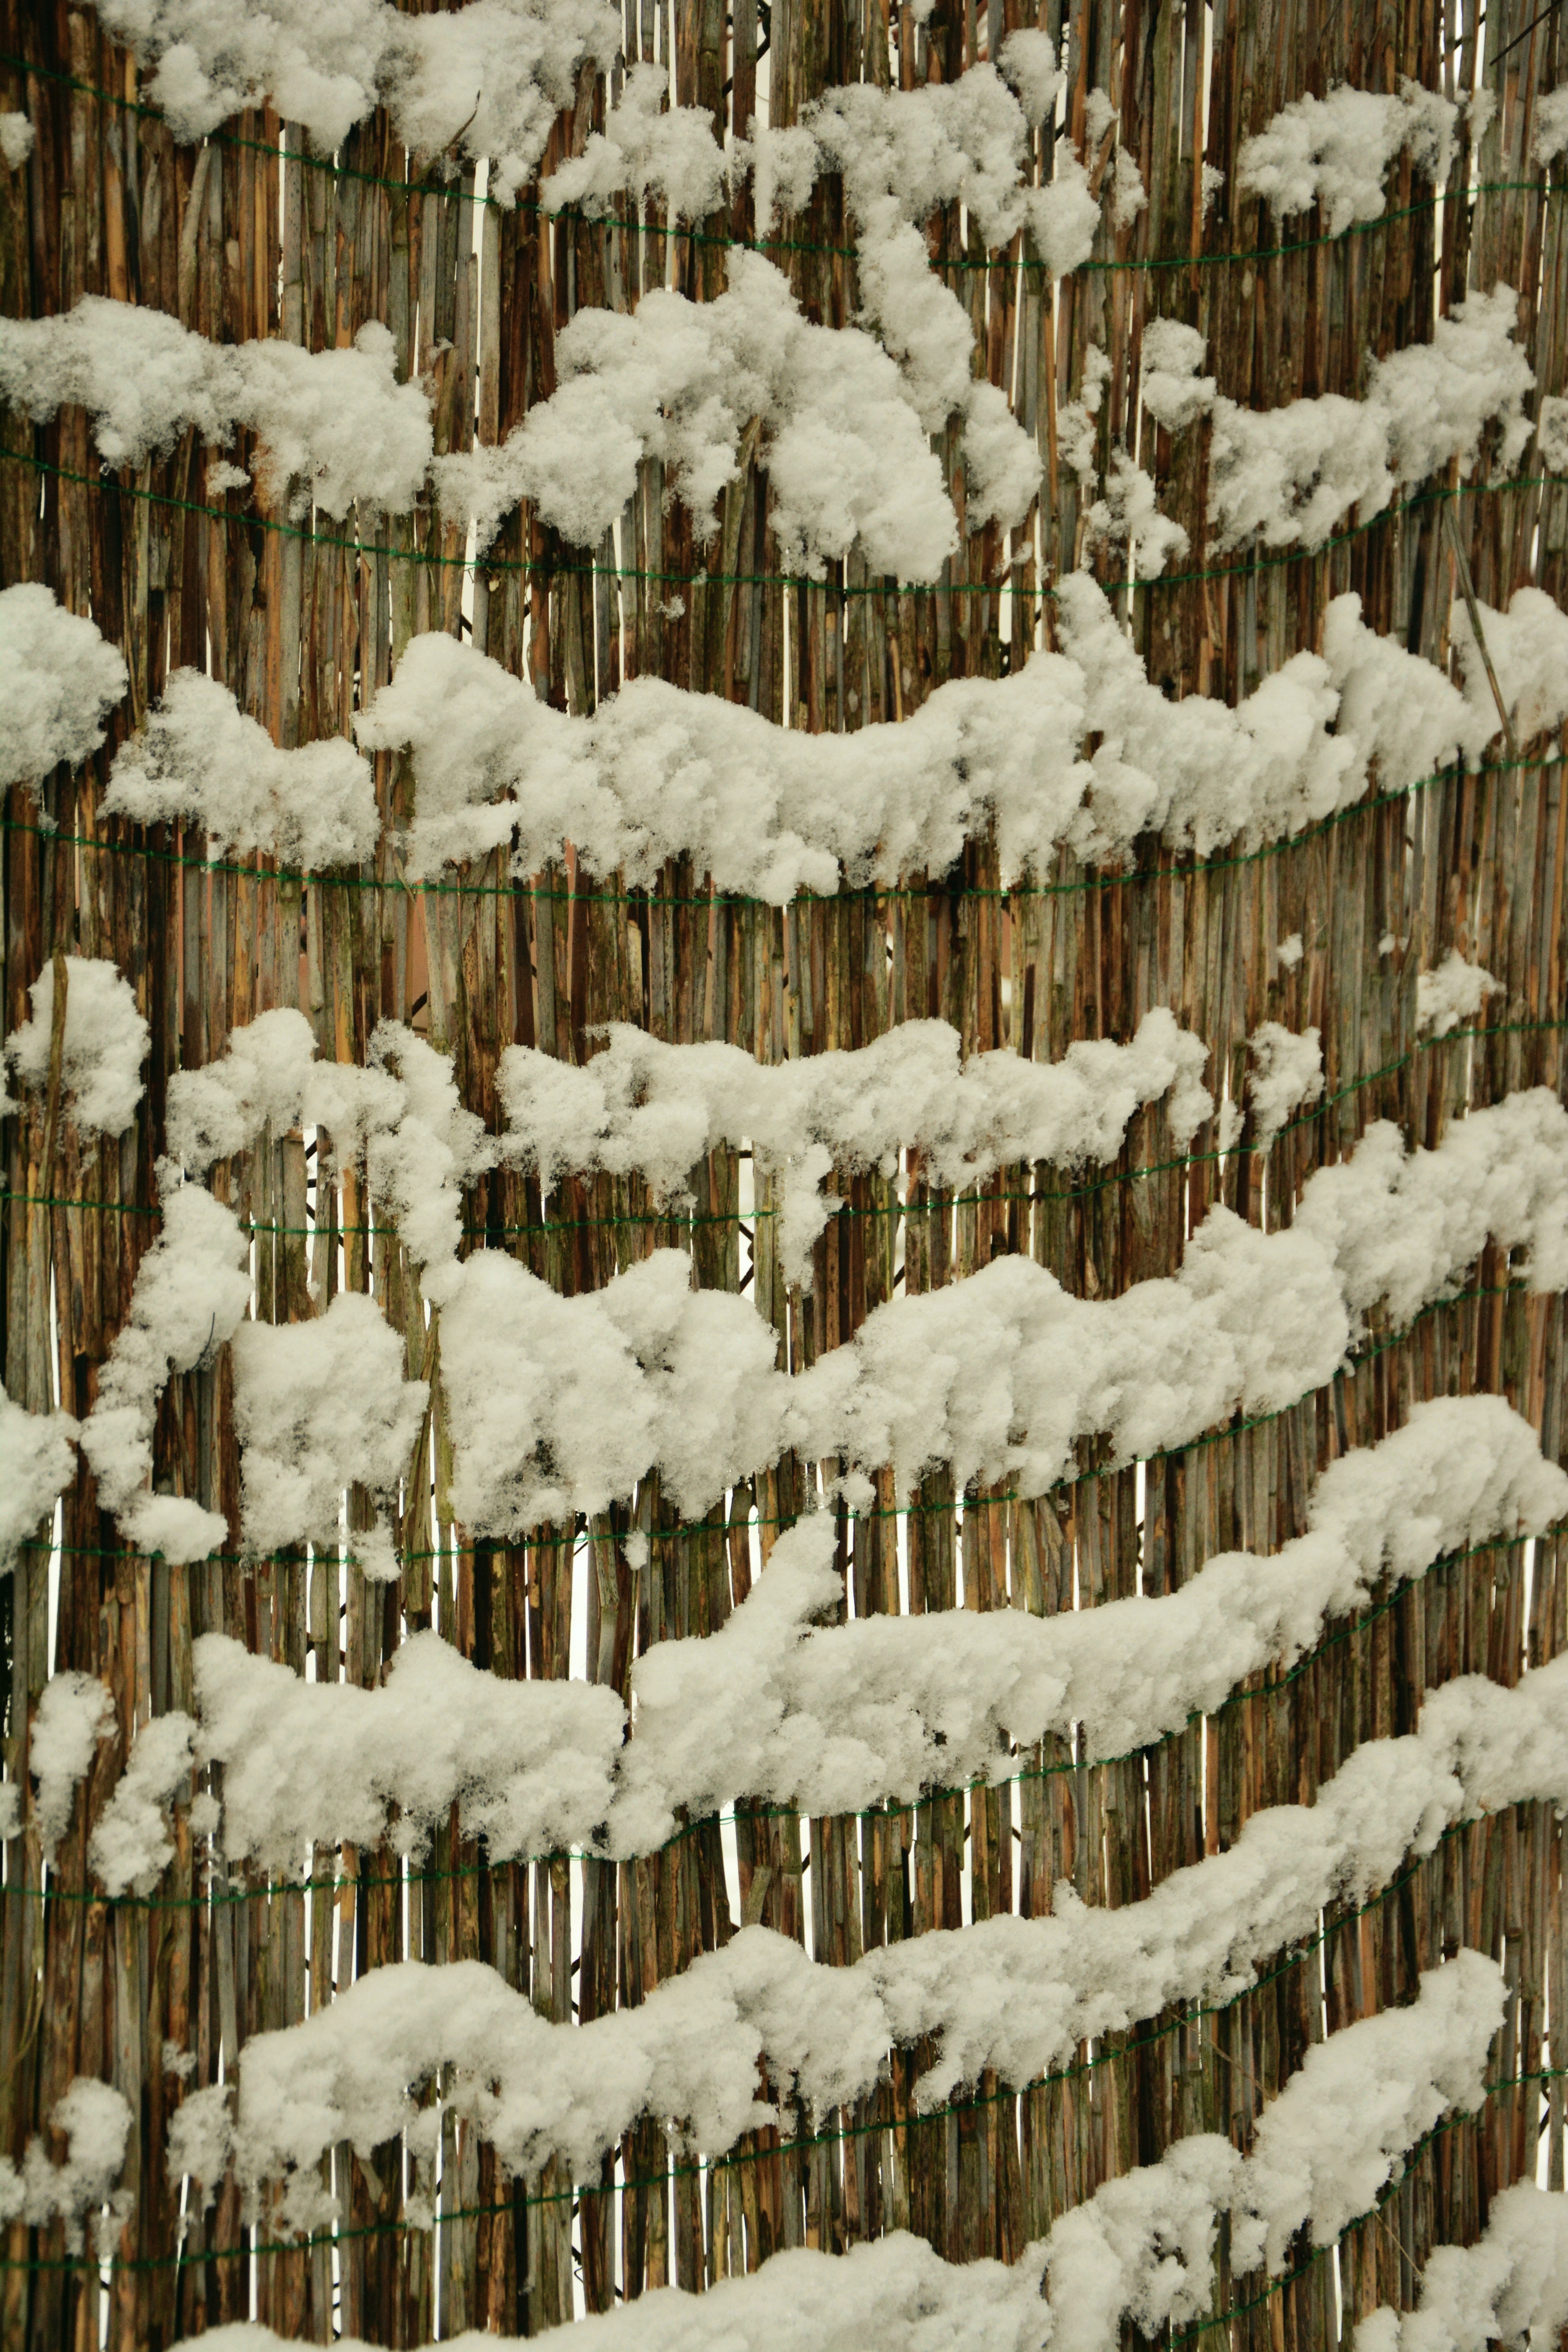
tree, branch, snow, winter, fence, structure, frost, formation, ice, pattern, weather, snowy, fir, season, background, spruce, icicle, wintry, freezing, straw mat